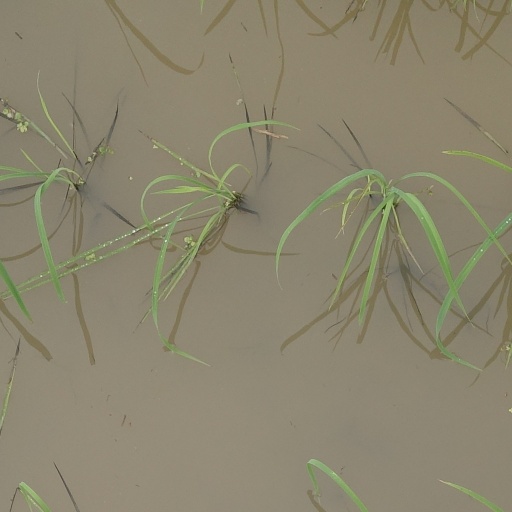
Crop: rice